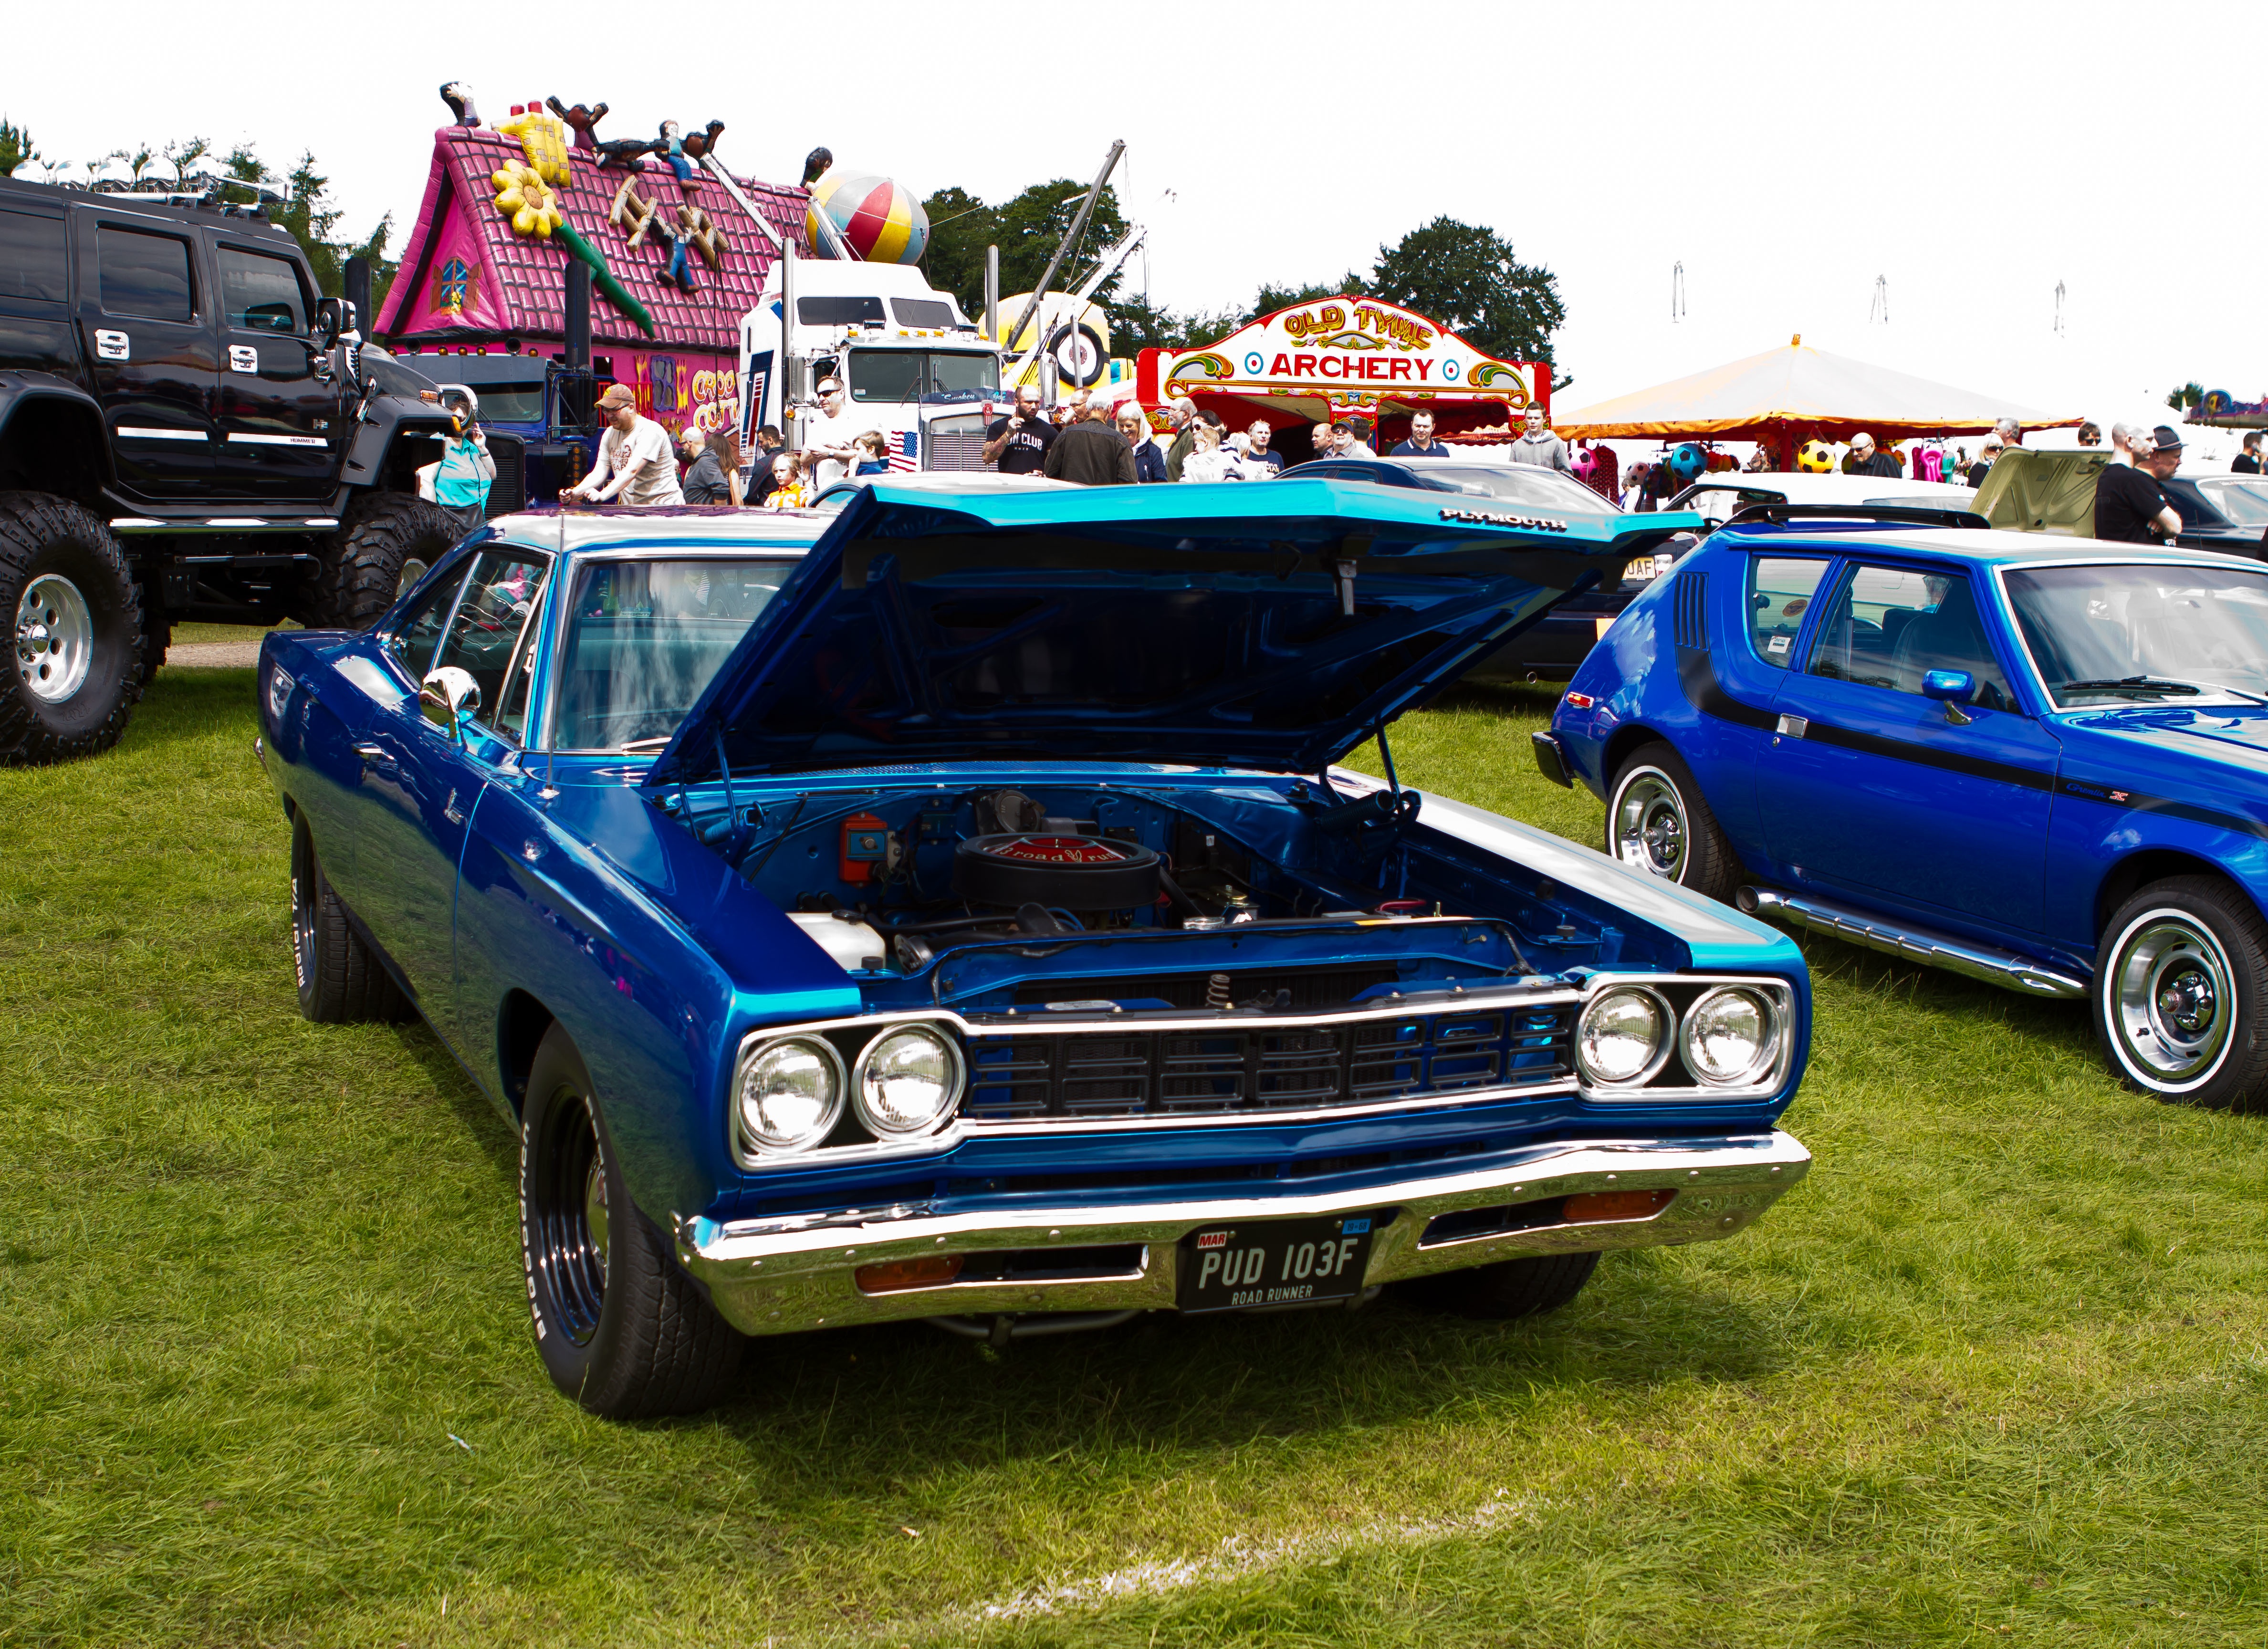
car, vehicle, muscle car, sedan, antique car, auto show, land vehicle, automobile make, automotive exterior, compact car, custom car